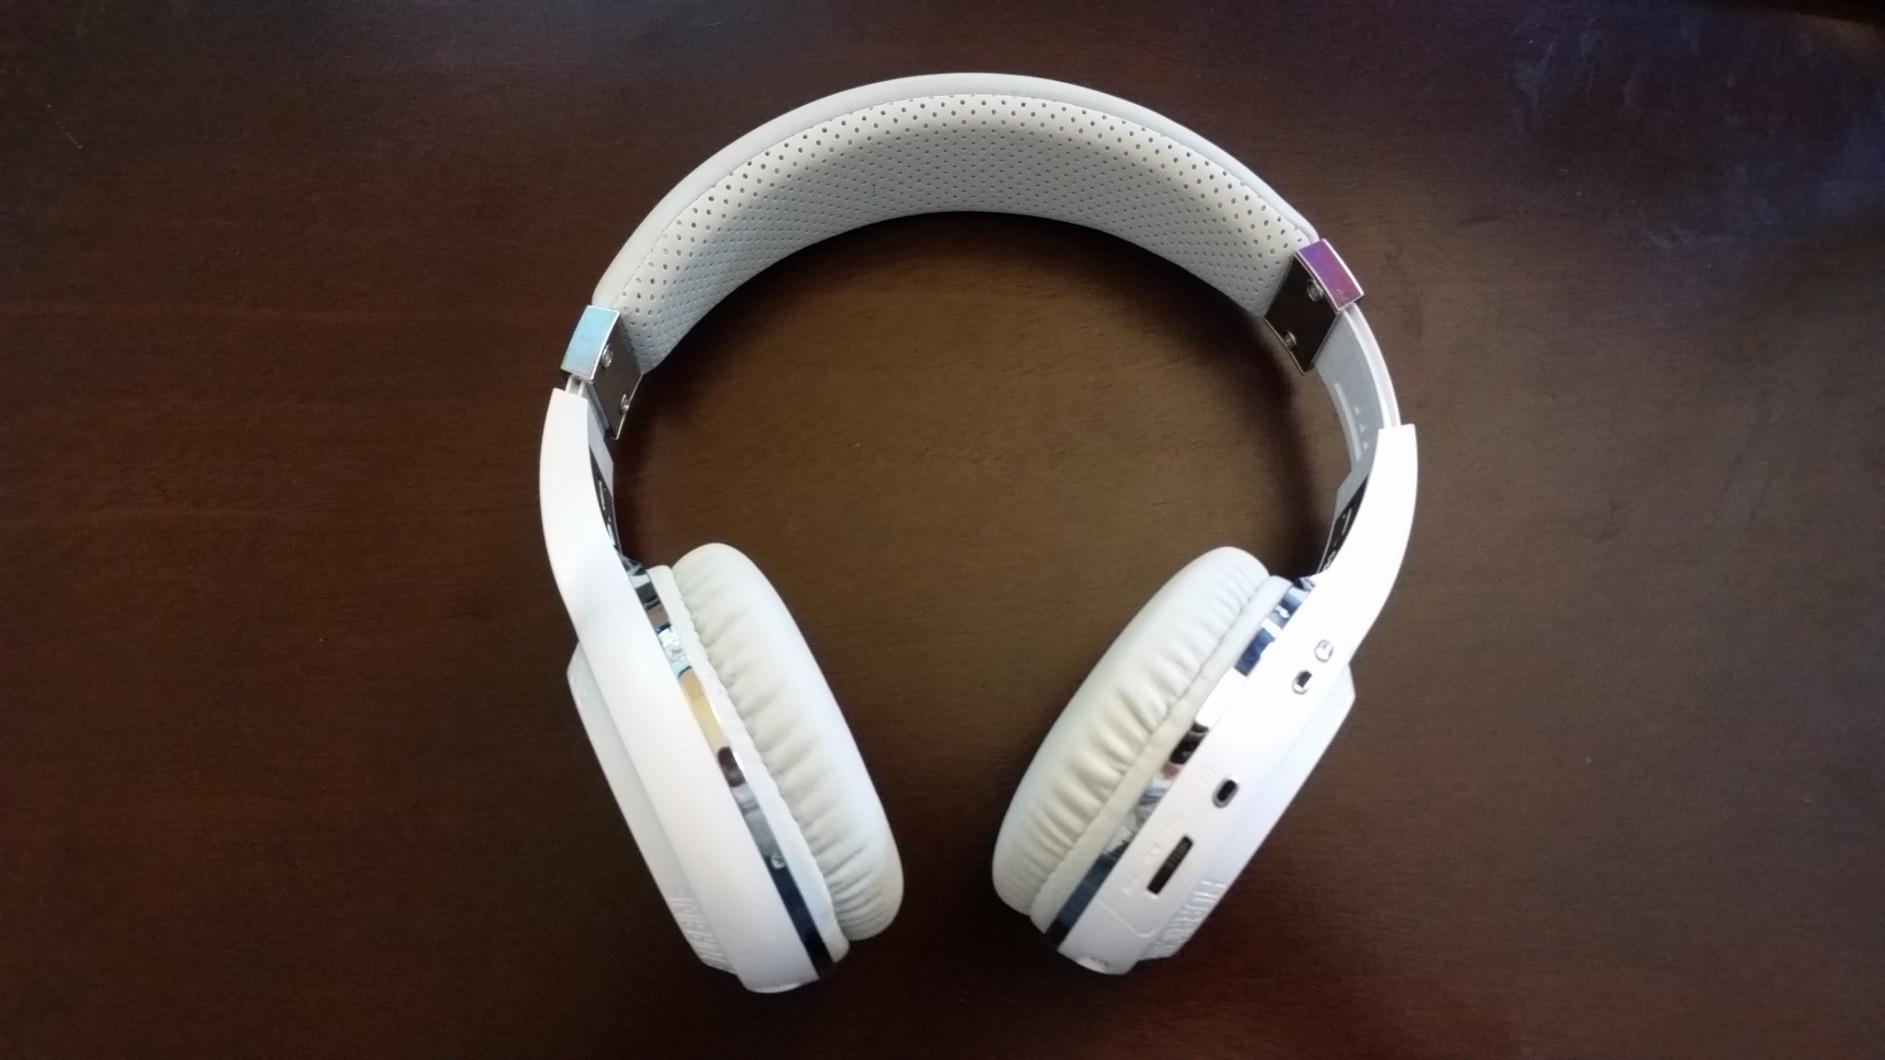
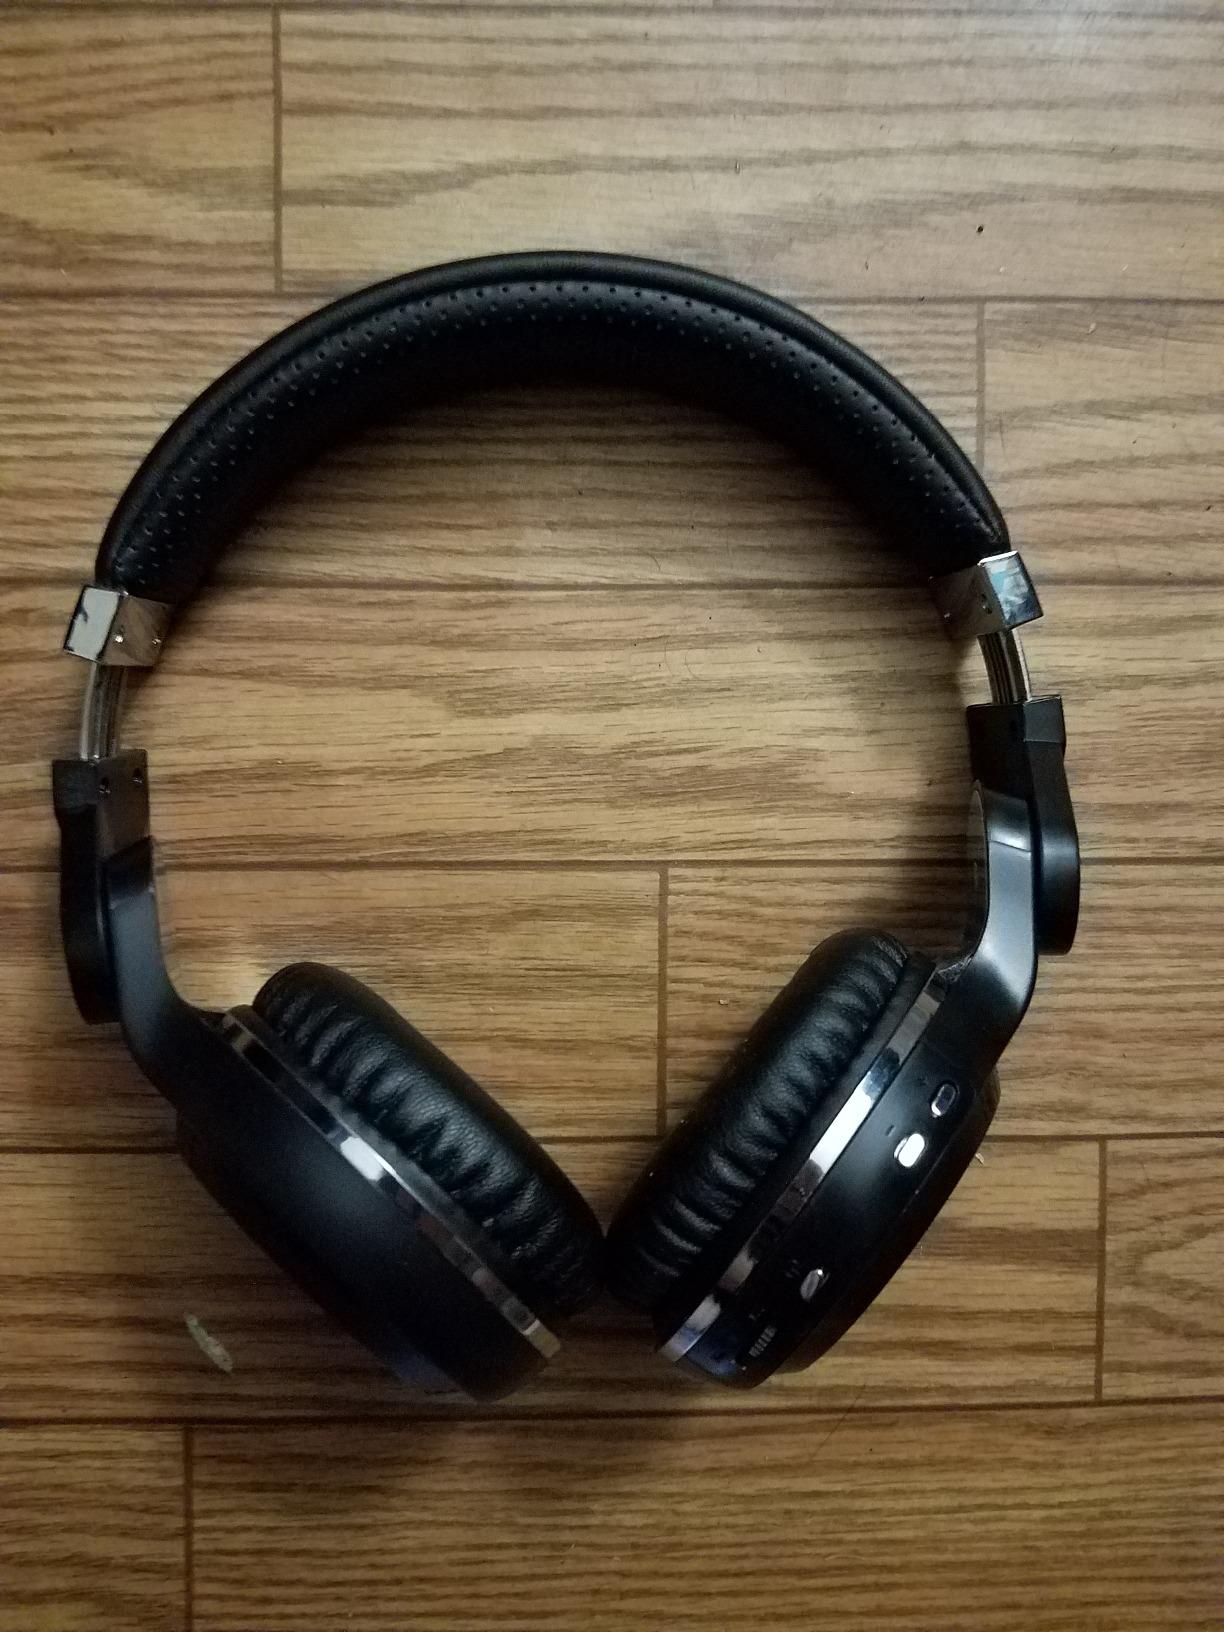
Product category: headphones
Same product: no